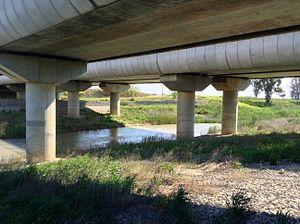
Le Bradano est un fleuve de l'Italie.